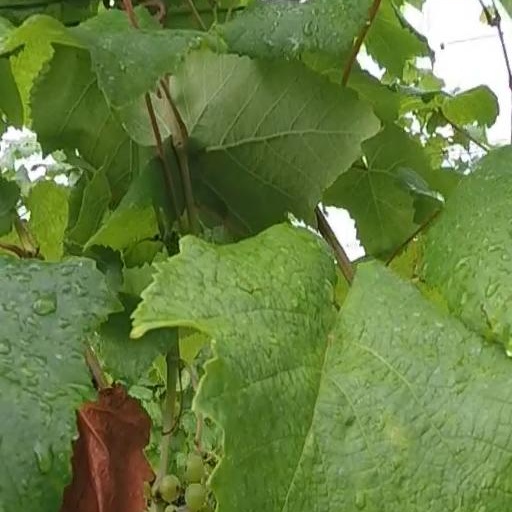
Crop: grape